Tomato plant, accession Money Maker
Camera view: bottom (45 deg); turntable rotation: 240 degrees
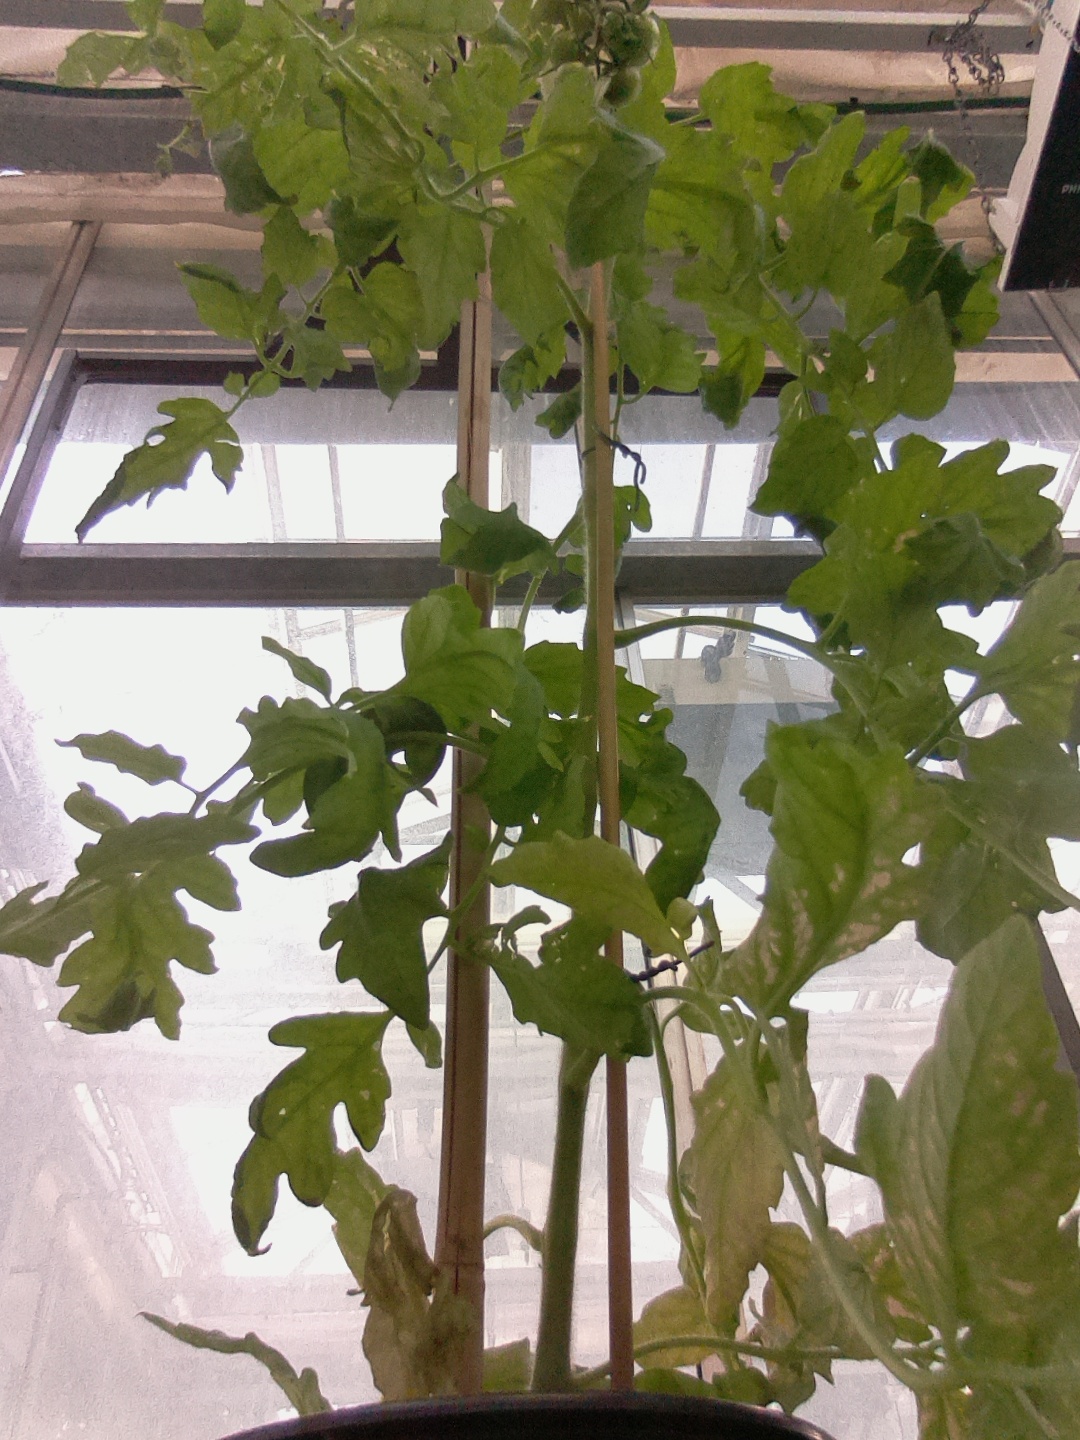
BBCH growth stage 73: 30%-40% of final fruit size